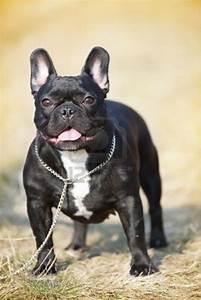
dog